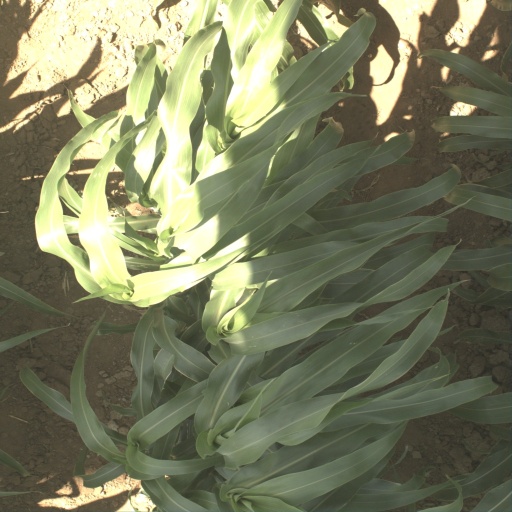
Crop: sorghum